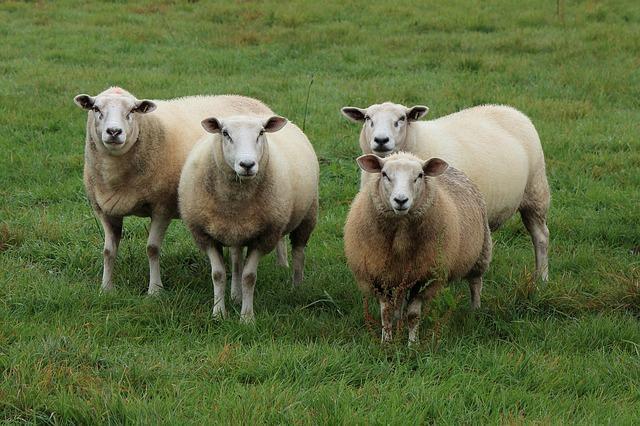
sheep